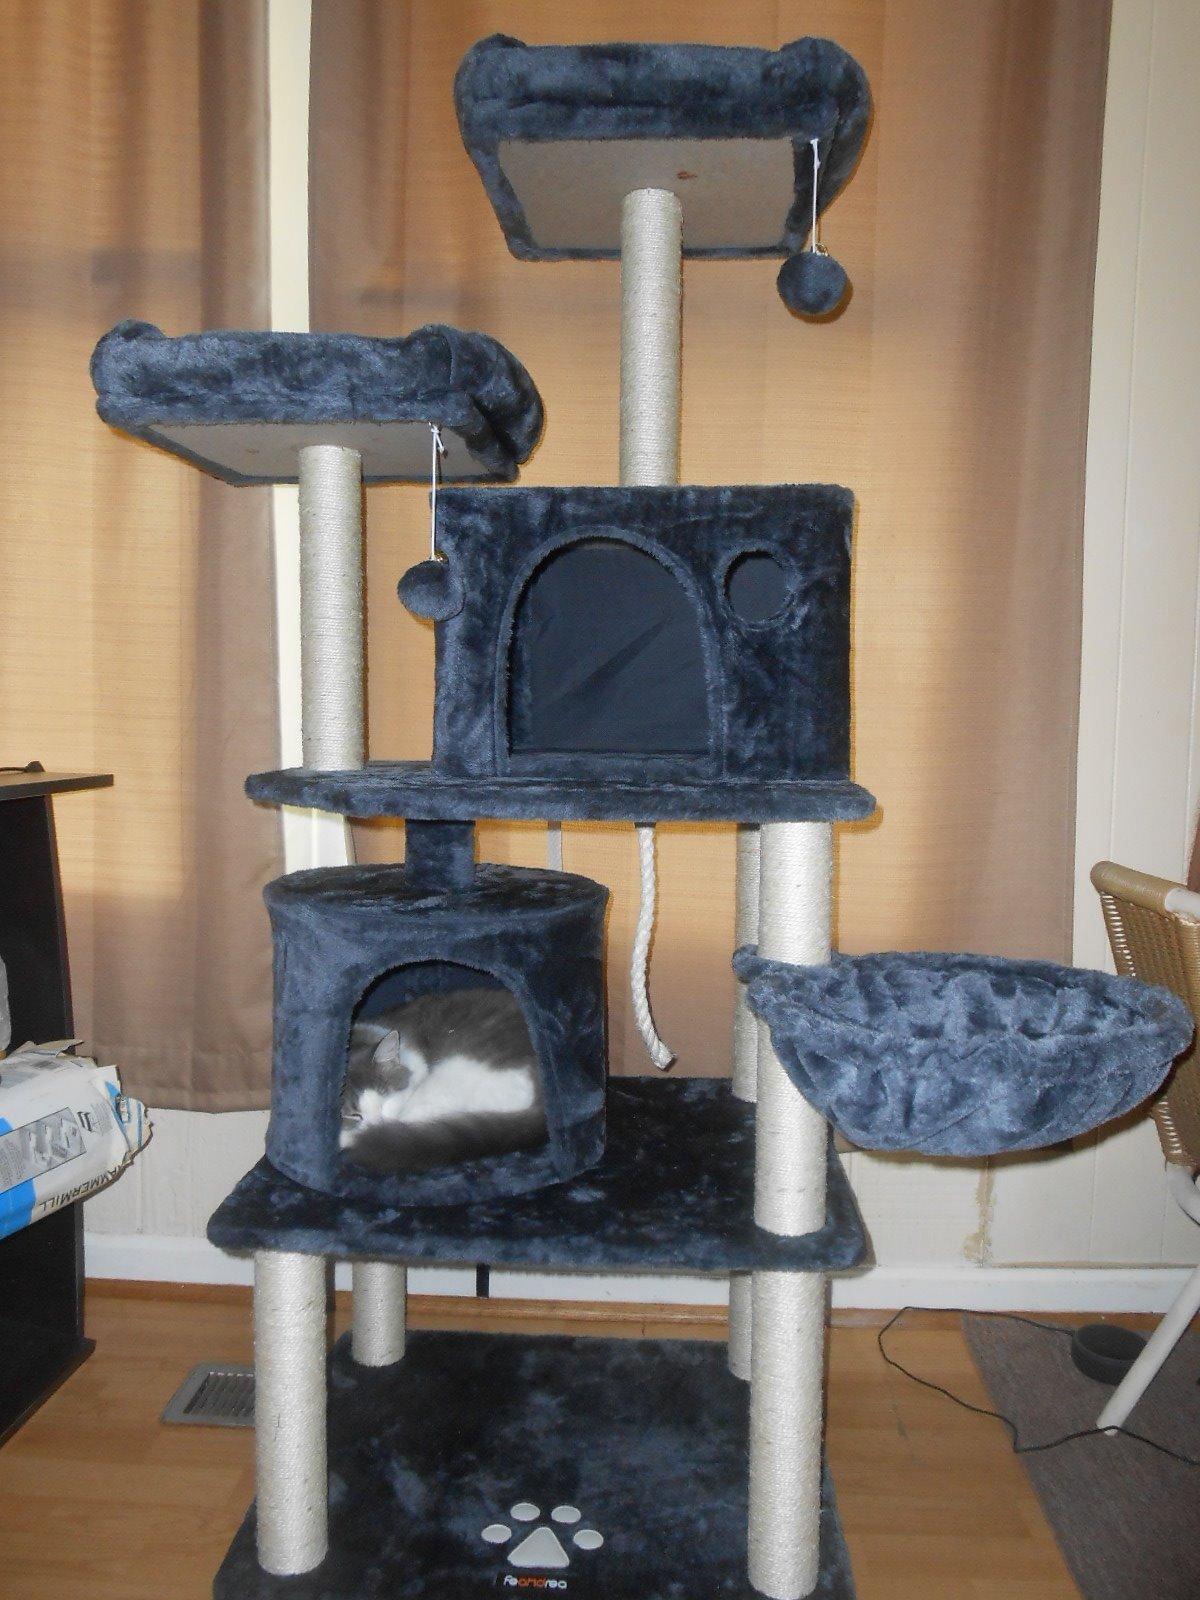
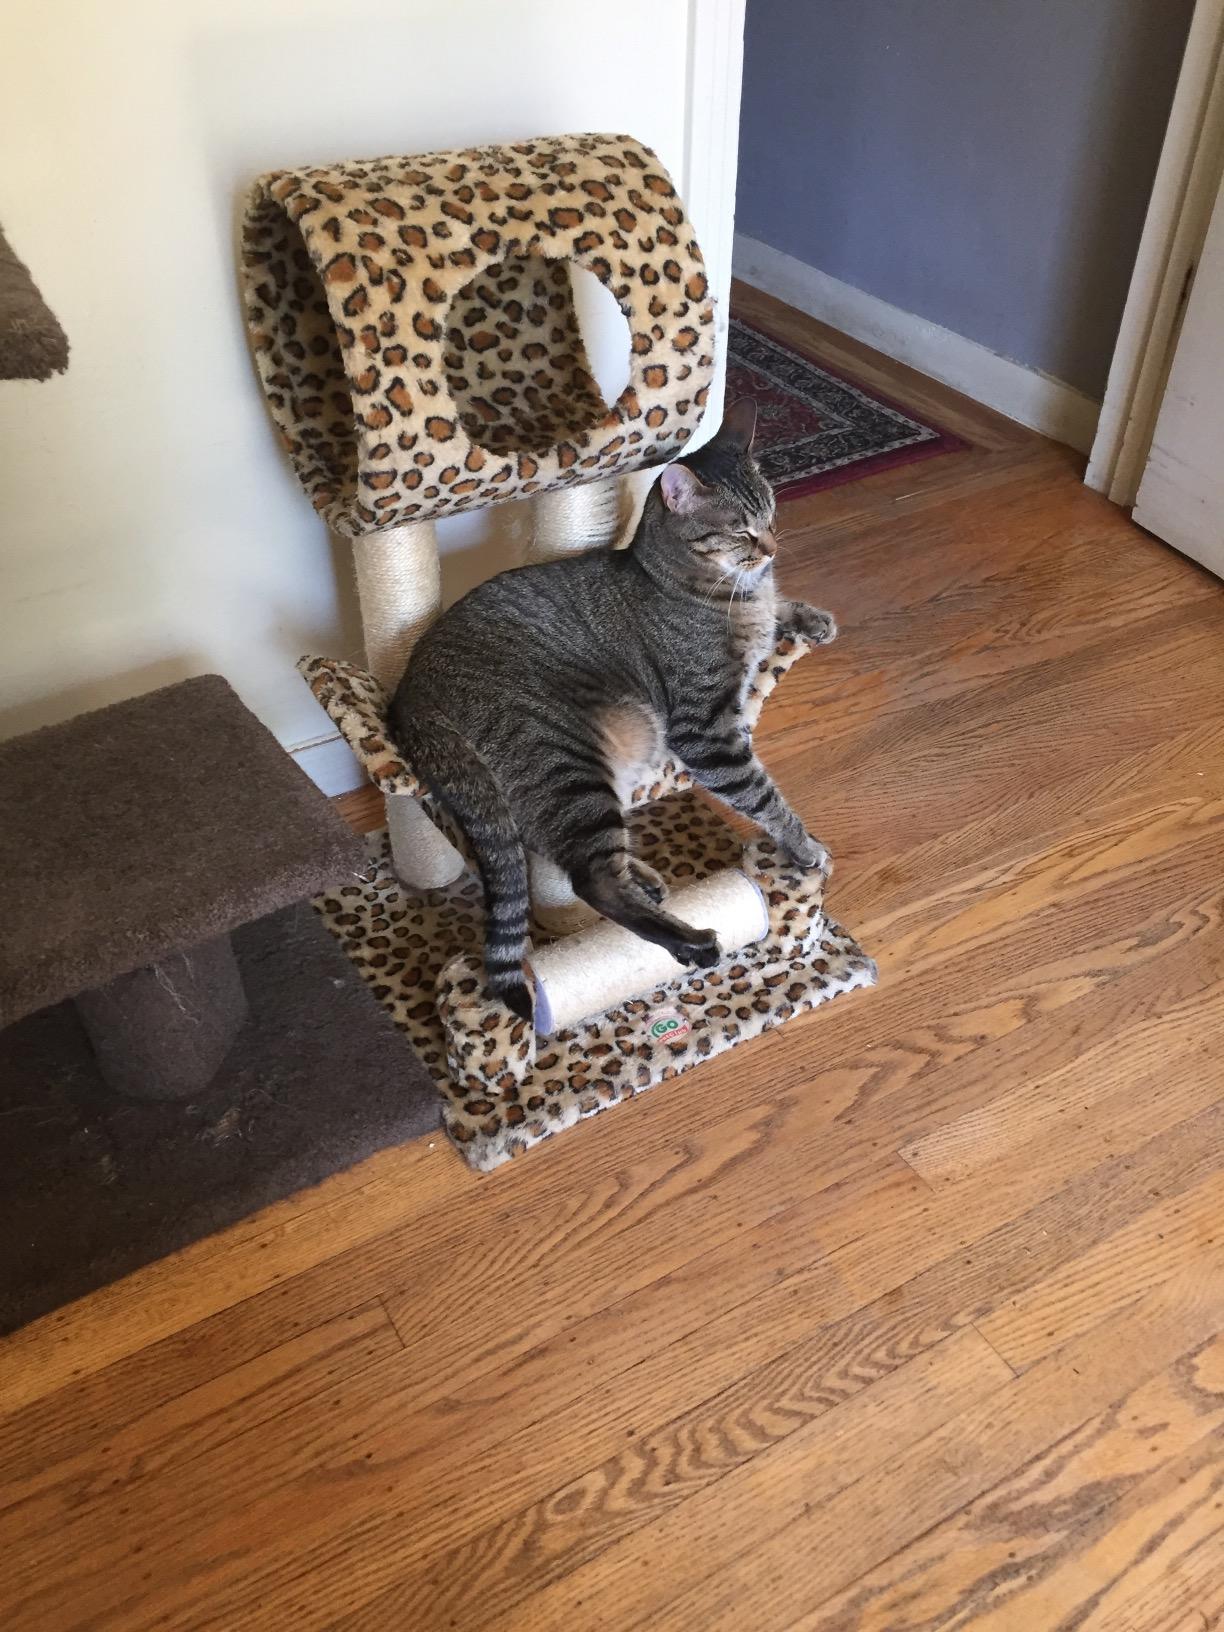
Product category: items_cat tree
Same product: no